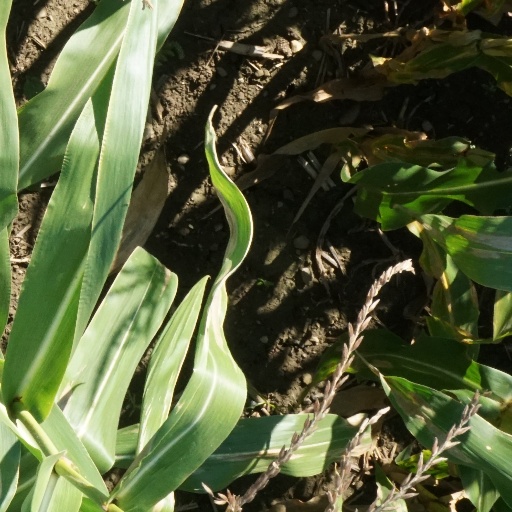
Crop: maize; corn